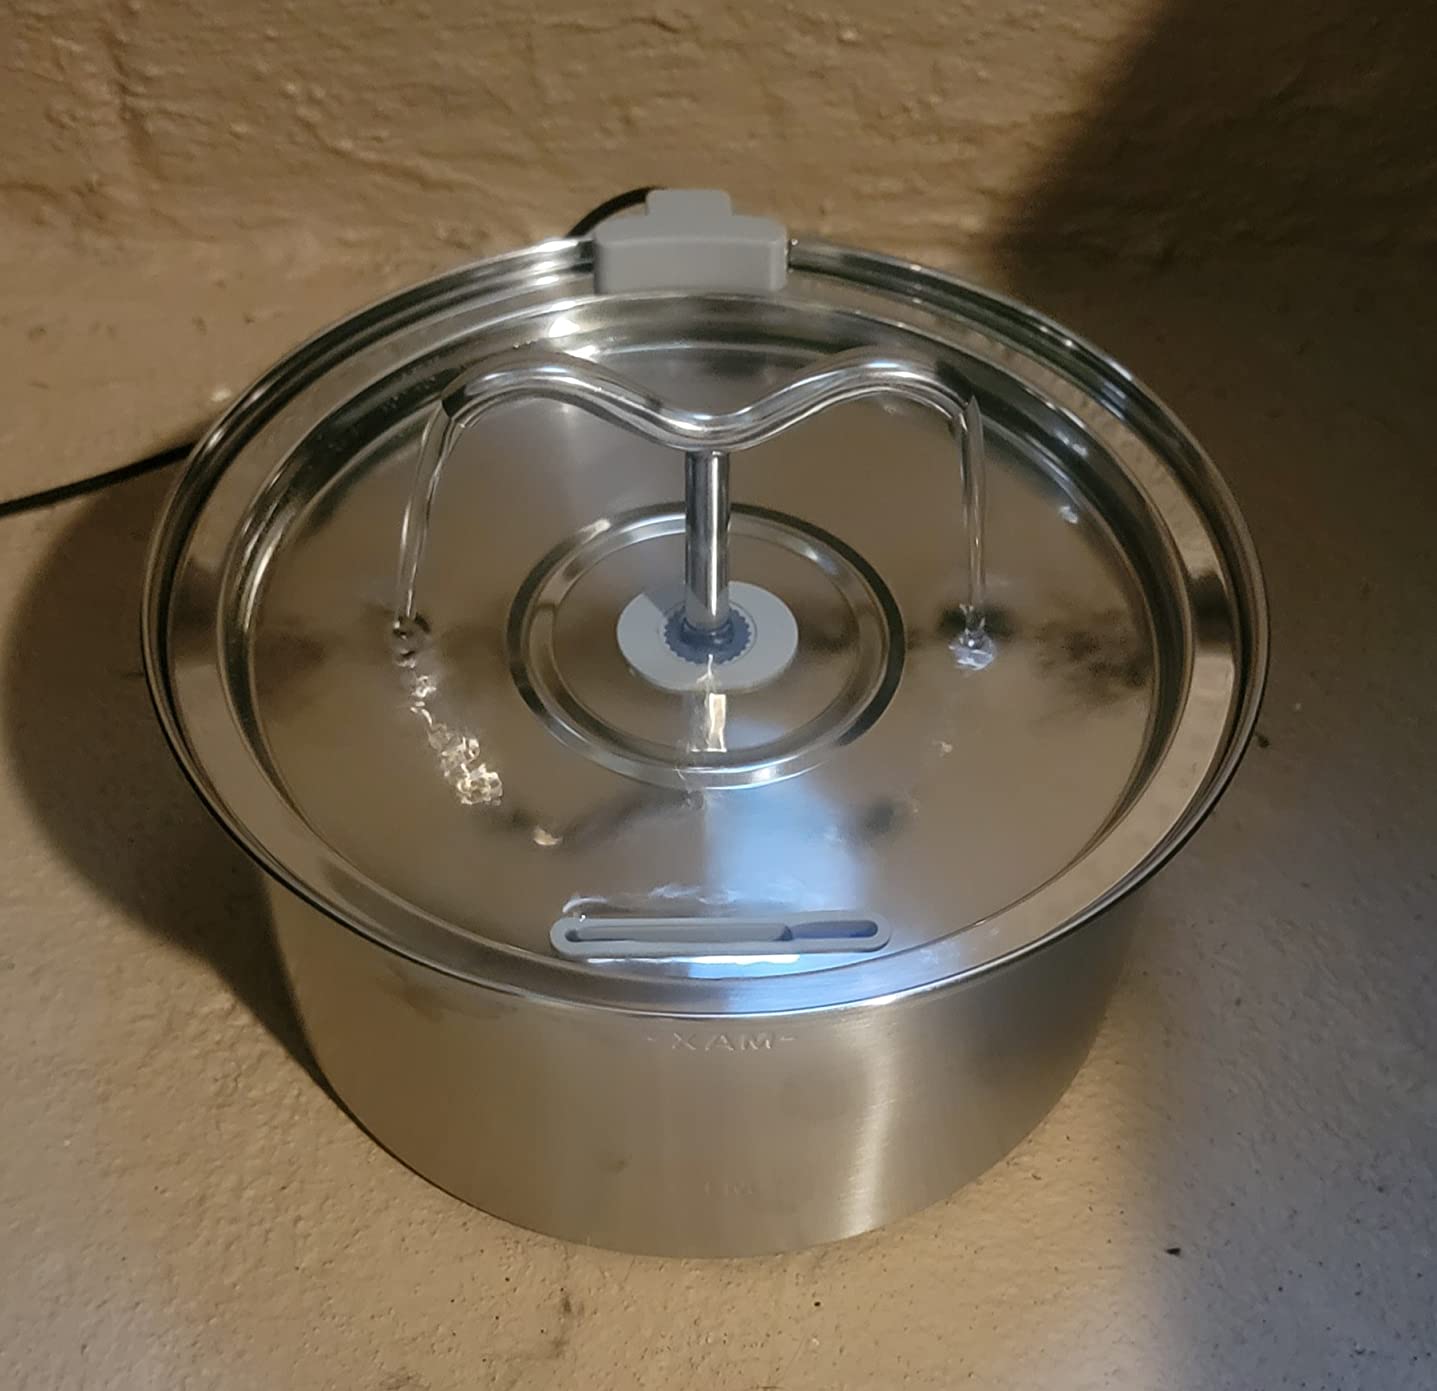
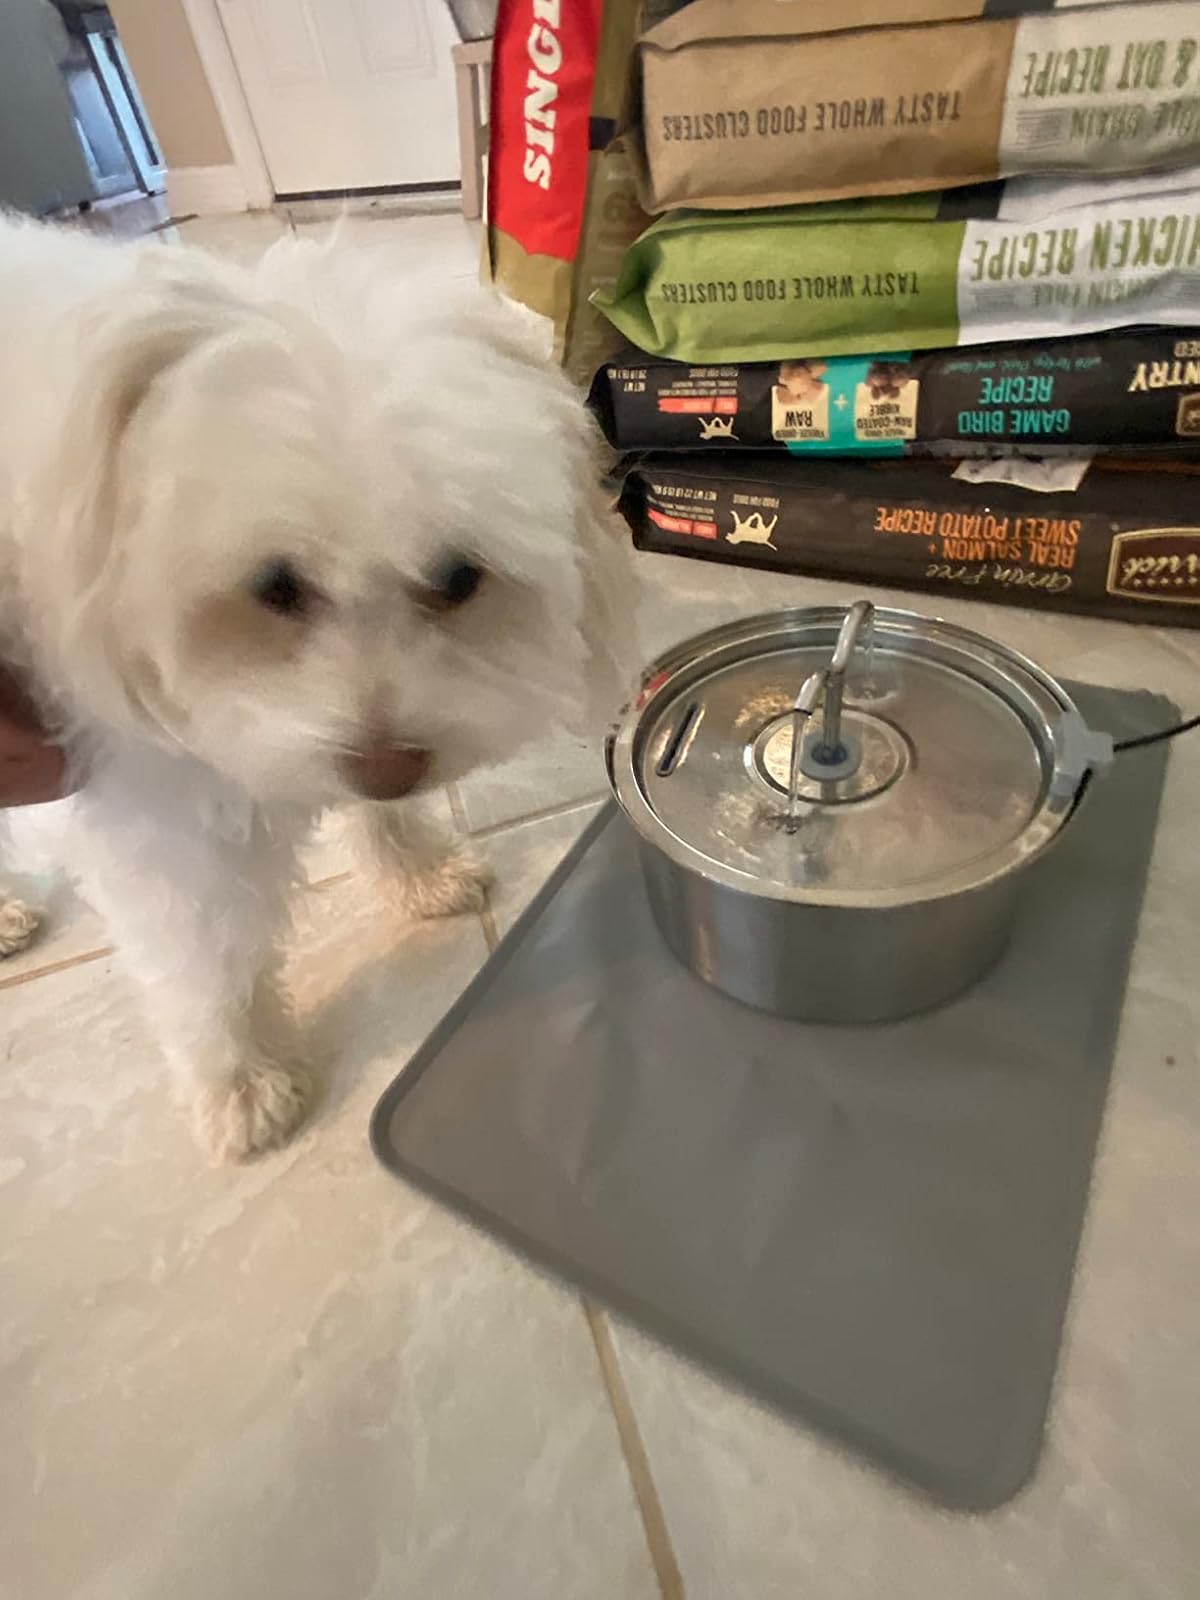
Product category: items_bowl
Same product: yes